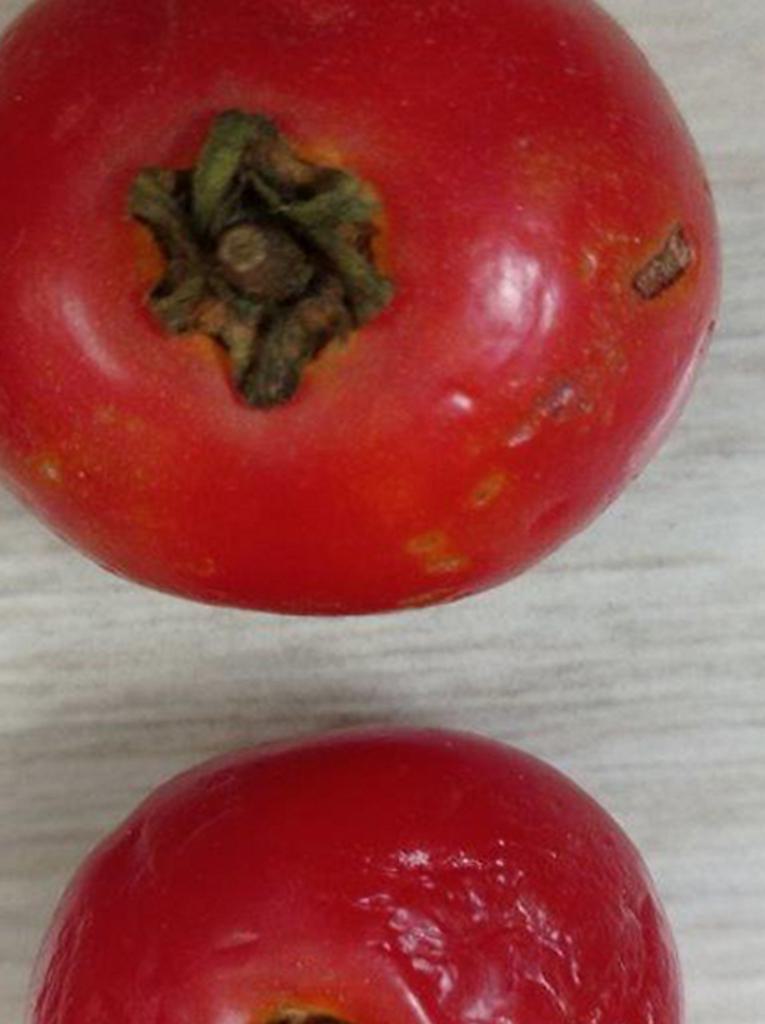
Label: Rotten